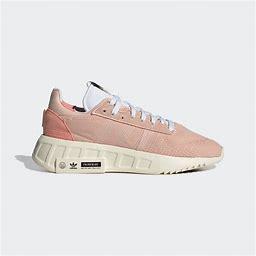
Brand: Adidas
Model: Geodiver Primeblue